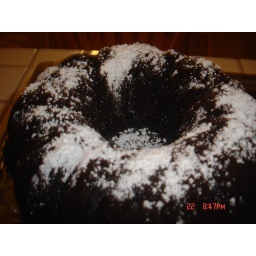
home made chocolate cake by Chef Siran